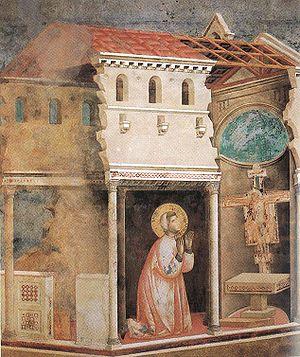
Les fresques de la vie de saint François à Assise couvrent les murs de la nef de l'église supérieure de la basilique Saint-François de la ville d’Assise en Ombrie.
Le terme primitifs italiens désigne les peintres en Italie qui amorcent le changement du traitement de la peinture dans la période du Trecento voire du Duecento, en introduisant trois principes nouveaux : l'humanisation des personnages représentés, l'apparition des paysages et des architectures complexes, en passant d'un style italo-byzantin à un style typiquement et proprement italien en plus des arguments stylistiques du gothique français.
Giotto di Bondone ou Ambrogiotto di Bondone, dit Giotto, né en 1266 ou 1267 à Vespignano ou Romignano, et mort le 8 janvier 1337 à Florence, est un peintre, sculpteur et architecte florentin du Trecento, dont les œuvres sont à l'origine du renouveau de la peinture occidentale. C'est l'influence de sa peinture qui va provoquer le vaste mouvement général de la Renaissance à partir du siècle suivant.